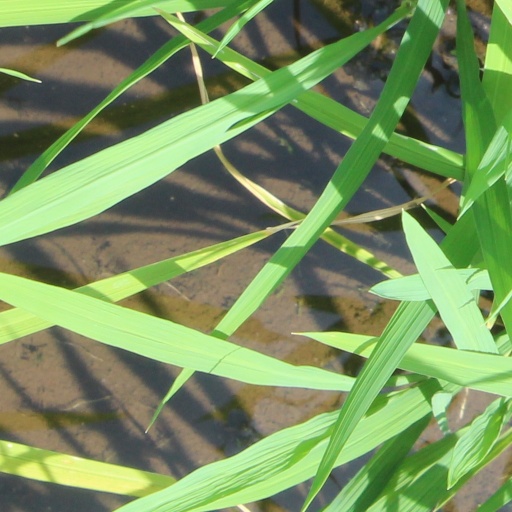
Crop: rice